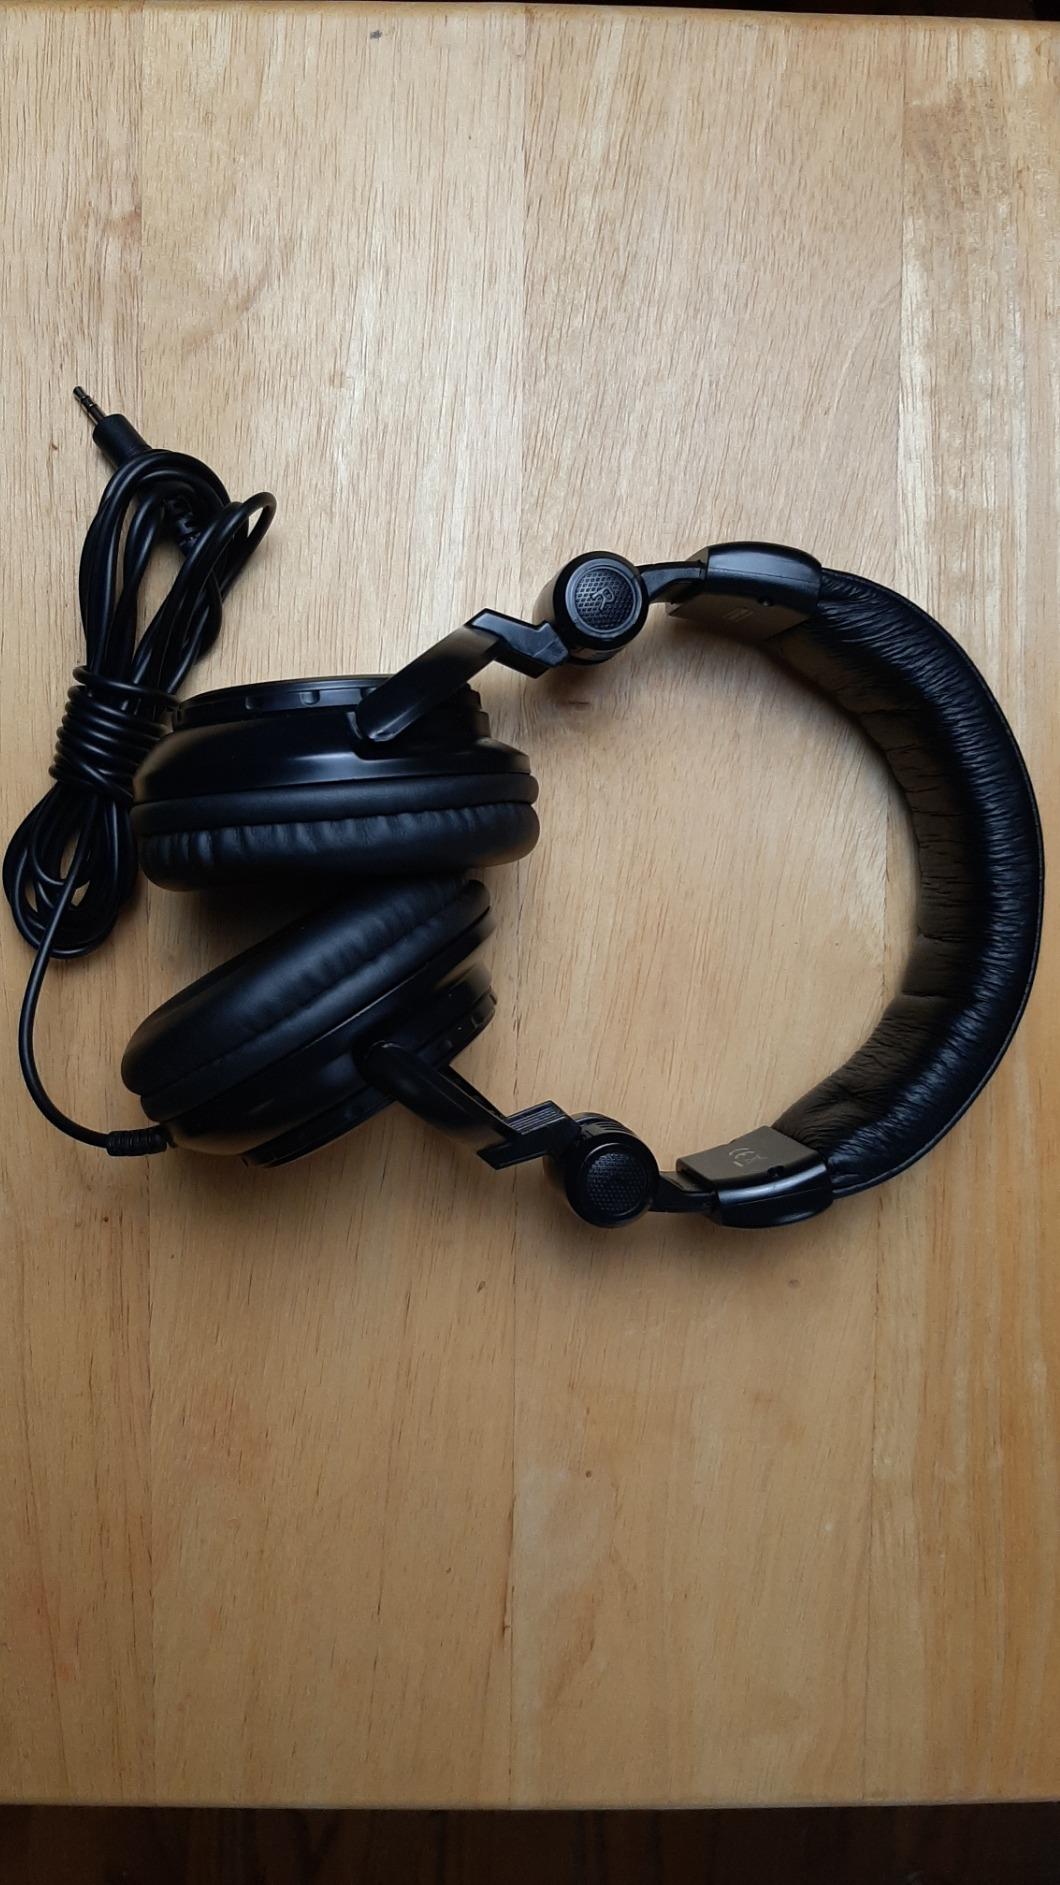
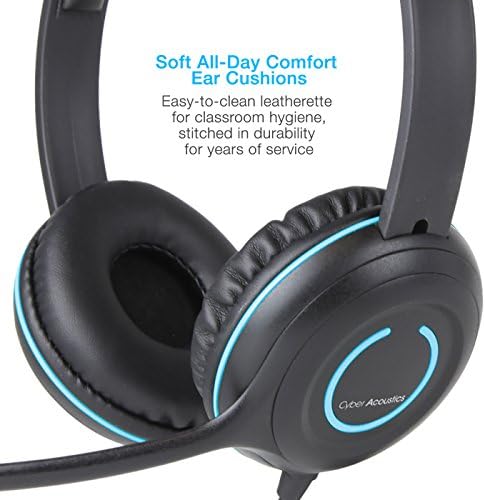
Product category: headphones
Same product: no